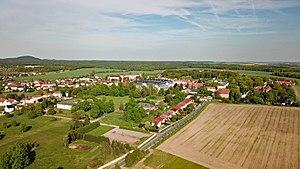
Wermsdorf est une commune de Saxe, située dans l'arrondissement de Saxe-du-Nord, dans le district de Leipzig. Ici se trouve le Château d'Hubertsbourg.